Brig–Zermatt railway line

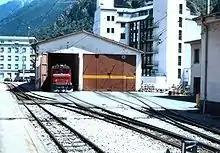
The "Crocodile" HGe 4/4 Nr. 12 in the Visp engine shed (demolished in 2005).

Since 1930, the starting point for the line to Zermatt has been Brig station. Until the merger of the two railways, the metre gauge part of this station was owned by the FO, and the BVZ therefore had to pay a fee for using it. Erected in 1915 by the then Brig-Furka-Disentis-Bahn, Brig's metre gauge station extends over three platform tracks and is located at the forecourt of Brig's standard gauge station, where there are connections with BLS and SBB trains heading towards the Lötschberg, Lake Geneva and Simplon Tunnel. With the opening of the Lötschberg base tunnel, a large portion of the travellers changing for Zermatt now make the change at Visp. Brig's metre gauge station is now a through station. Its previous configuration as a terminal station came to an end with the opening of new tracks leading from the metre gauge station directly to the east towards Goms. The new track formation, which was first used on 1 December 2007, replaced a section through Naters that was equipped with many level crossings. Currently, the town of Brig is seeking the complete removal of the narrow gauge system from the station forecourt, and its incorporation into the standard gauge station.